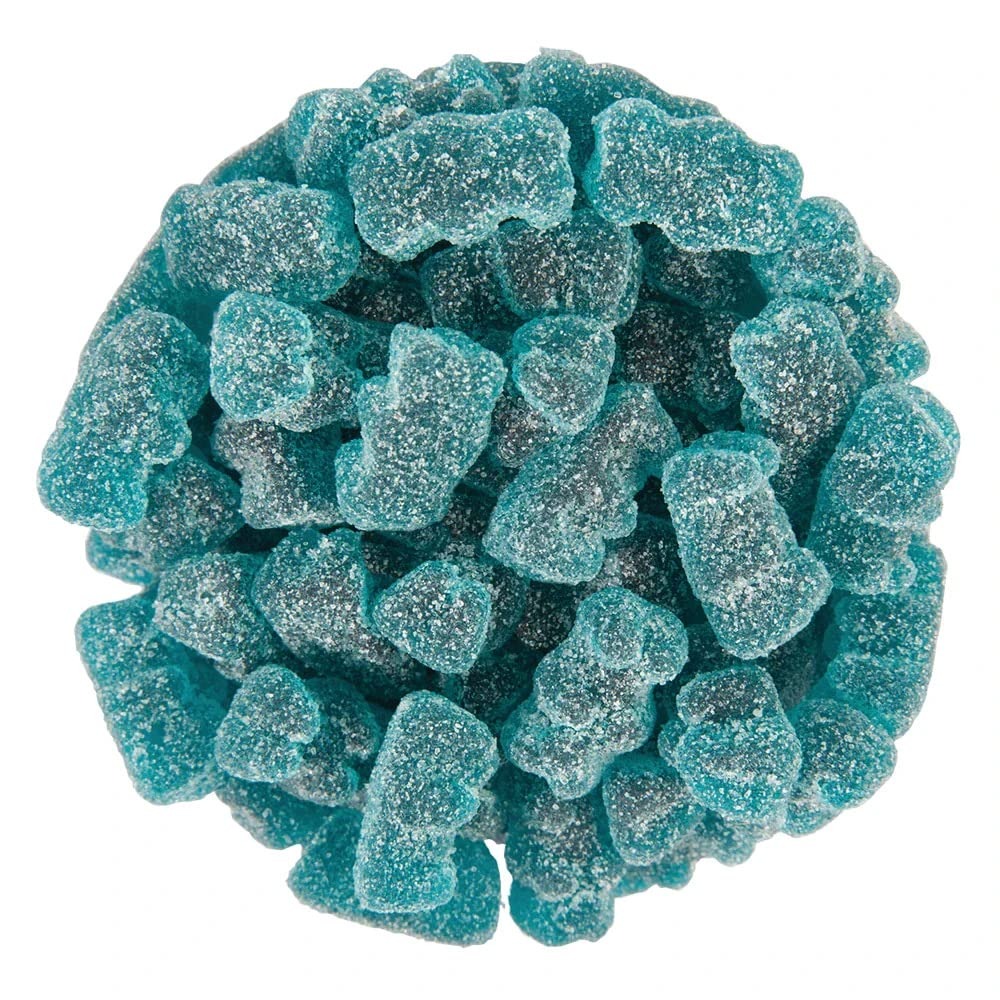
Item Name: NY Spice Shop Blue Raspberry Sour Gummy Bears Bulk - 8 Ounce Gummies Bears Candy - Sour Gummies Fruit Snacks - Chewy Super Sour Candy - Flavor Gummy Candies - Gummi Bears Gift For All Occasions
Bullet Point: Item Weight: 8.0 ounces
Product Description: NY SPICE SHOP PRESENTS AN ARRAY OF MOUTHWATERING, LONG-LASTING FLAVORS IN OUR GUMMIES CANDIES GLUTEN FREE SNACKS—A DELIGHTFUL TREAT PERFECT FOR STUDENTS, CUSTOMERS AWAITING THEIR TURN AT THE DOCTOR'S OFFICE OR BANK, AND EVEN DISCERNING ADULTS. ELEVATE EVERY MOMENT WITH OUR IRRESISTIBLE FLAVORS, CRAFTED TO BRING JOY TO EVERY PALATE. TAKE A BITE AND STEP INTO A WORLD OF NOSTALGIA WITH OUR TIMELESS CLASSIC GUMMY CANDIES SNACK BAGS. LET EACH CHEW UNRAVEL THE LEGACY OF FLAVOR, TRANSPORTING YOU BACK TO THE GOOD OL' DAYS OF PURE SWEETNESS AND JOY. INDULGE IN A TASTE THAT'S AS CLASSIC AS IT IS UNFORGETTABLE. EMBRACE THE PURITY OF NATURE WITH OUR GUMMY BEAR FRUIT SNACKS, CRAFTED WITH COLORS AND FLAVORS SOURCED FROM REAL INGREDIENTS, ENSURING AN AUTHENTIC TASTE ADVENTURE WITH EVERY BITE. IDEAL FOR THOSE ON-THE-GO MOMENTS, THESE GUMMIES BEARS FULFILL THE BEAR NECESSITIES FOR ANY OCCASION, WHETHER TUCKED INTO LUNCHBOXES OR FUELING FUN-FILLED ROAD TRIPS. ELEVATE YOUR SNACKING EXPERIENCE WITH THESE METICULOUSLY CRAFTED SOUR GUMMY BEARS TREATS, BOASTING IRRESISTIBLY MOUTH-WATERING FRUITY FLAVORS AND A SOFT, JUICY TEXTURE THAT SETS THEM APART FROM THE REST. IT'S TIME TO INDULGE IN THE ESSENCE OF REAL GOODNESS! THESE SWEDISH CANDY IS THE ULTIMATE VERSATILE TREAT, PERFECT FOR ALL OCCASIONS! WHETHER IT'S FILLING UP PARTY BAGS, STUFFING STOCKINGS, ADDING A SWEET TOUCH TO EVENTS, BIRTHDAY PARTIES, OR PIÑATAS, SENDING LOVE THROUGH CARE PACKAGES, OR EVEN DELIGHTING GUESTS WITH WEDDING PARTY FAVORS—OUR GUMMY BULK CANDY ARE THE SWEET SOLUTION FOR ANY EVENT THAT NEEDS A DASH OF SWEETNESS!
Value: 8.0
Unit: Ounce

Price: 15.49